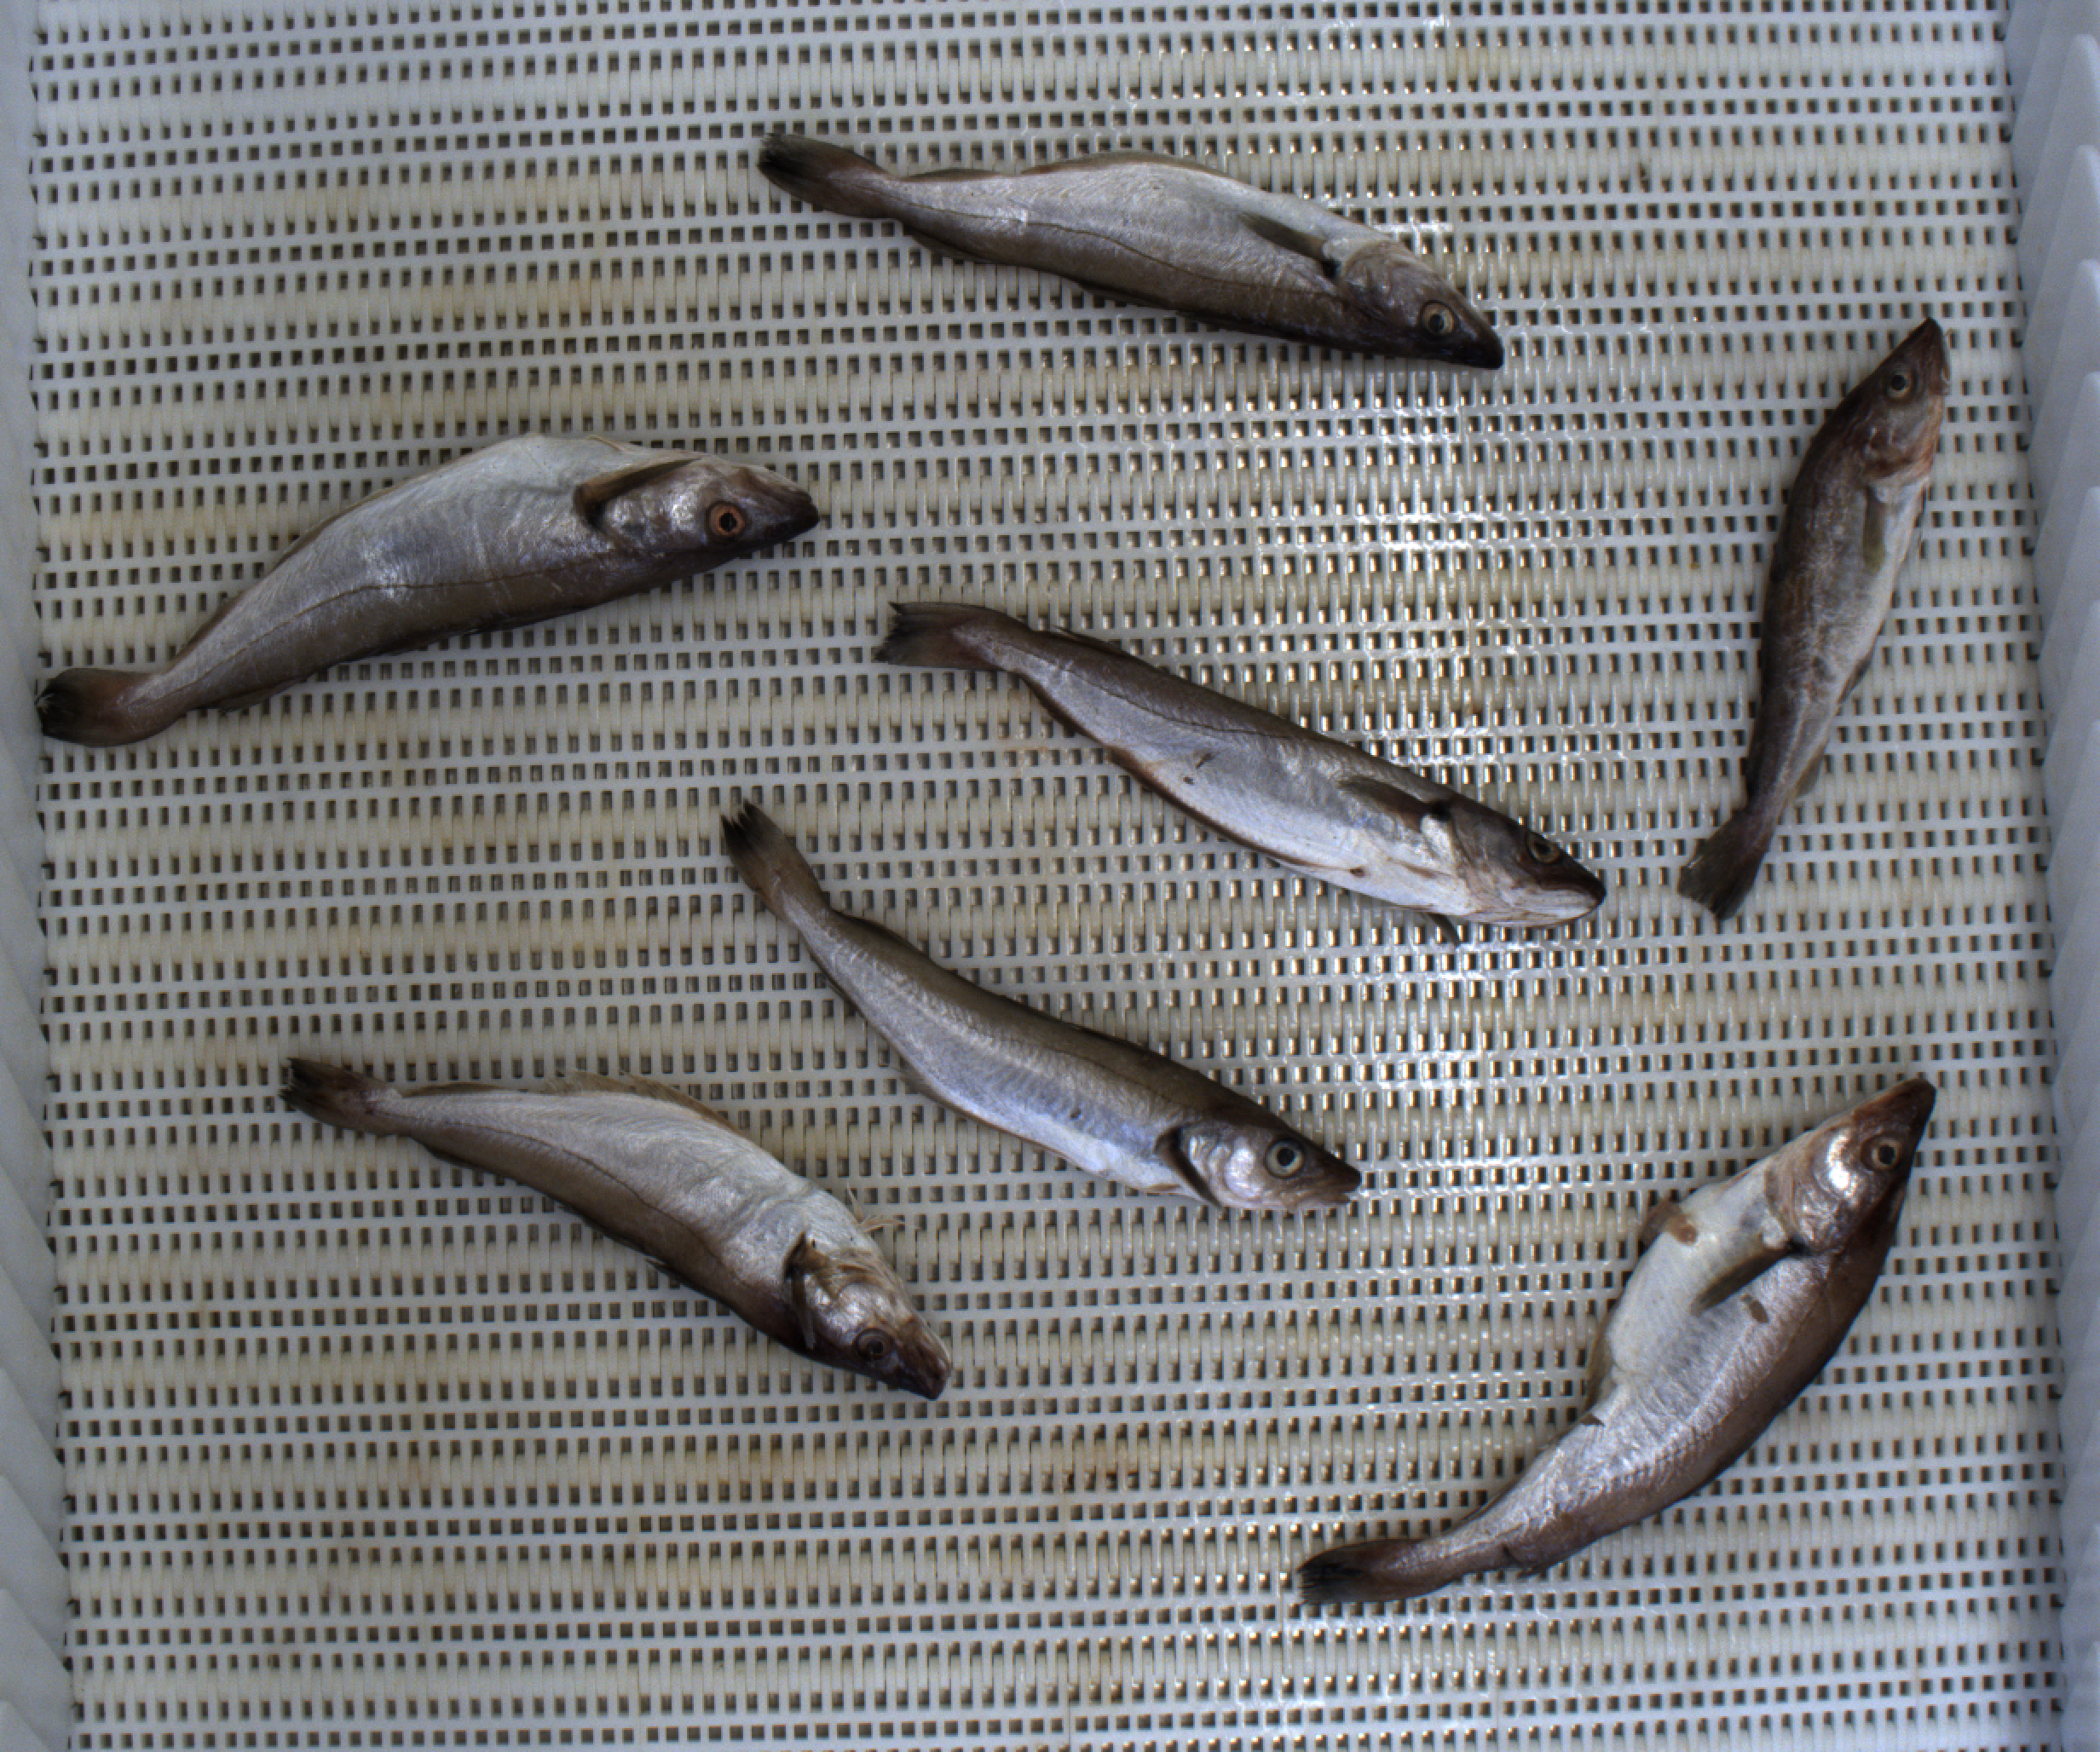
Total fish: 7
Cod: 1
Haddock: 0
Whiting: 6
Hake: 0
Horse mackerel: 0
Saithe: 0
Other: 0